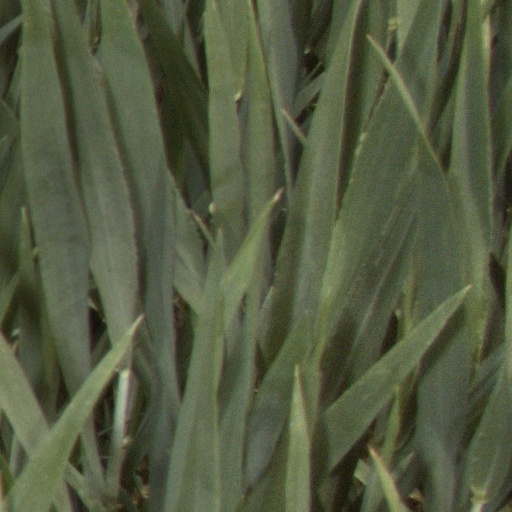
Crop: wheat